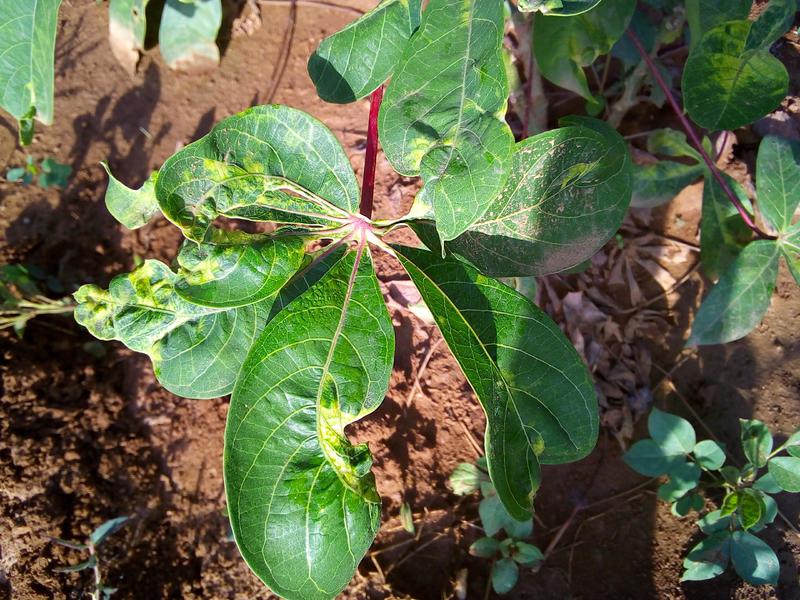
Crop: cassava
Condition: mosaic_disease